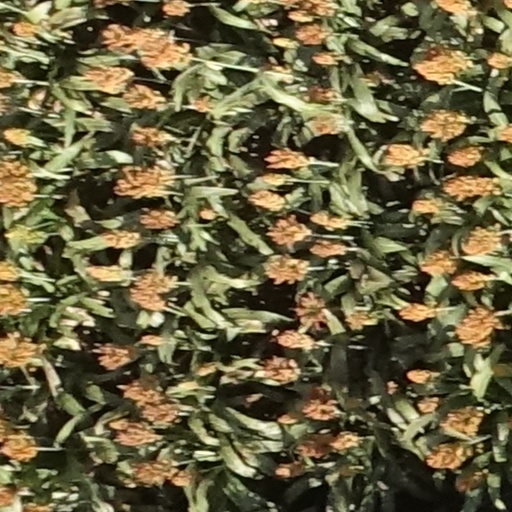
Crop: sorghum